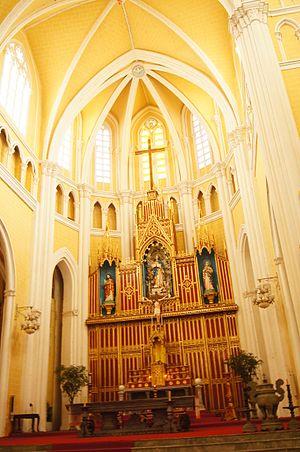
Retable derrière le maître-autel de la basilique de Phú Nhai.
La basilique de l'Immaculée-Conception est une basilique mineure du nord du Viêt Nam située dans la province de Nam Dinh et la commune de Phú Nhai. Elle dépend du diocèse de Bùi Chu.